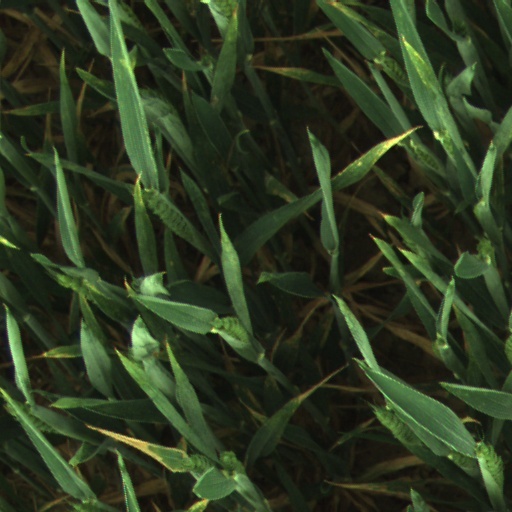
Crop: wheat